Thalattosaurus

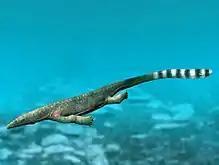
Reconstruction of "T. alexandrae"

Phylogenetic interrelationships of "Thalattosaurus" is one of the better known from the thalattosaur genera. When comparing "T. borealis" to the type species, "T. alexandrae", the most apparent difference is size. "Thalattosaurus borealis" is much smaller, with the distance from the tip of the snout to the anterior edge of the orbit being less than 60mm. In "T. alexandrae", however, this distance is almost 200mm. Initially a difference in age (juvenile vs. adult) was suspected but because the bone in the "T. borealis" specimen is thoroughly ossified and the caudal vertebral neural arches are fused to the centra, it was concluded that the specimen was a fully formed adult. The vomer of "T. borealis" also differs from the vomer of "T. alexandrae" in the type of dentition present. The vomer of "T. alexandrae" has two rows of teeth closely set anteriorly and divergent posteriorly with ten teeth per row. These are low-crowned, bulbous teeth that are set in sockets. The vomer of "T. borealis", on the other hand, has six high, triangular teeth that are fused to the bone.